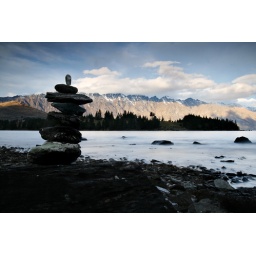
Piled stones sitting in front of The Remarkables and Lake Wakatipu in New Zealand's south island.